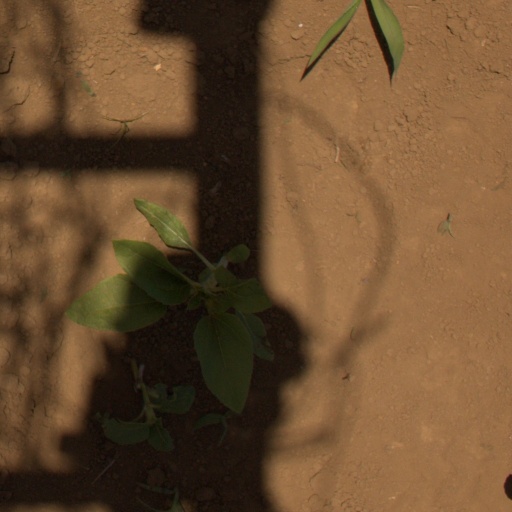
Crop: Jerusalem artichoke